Tasmania

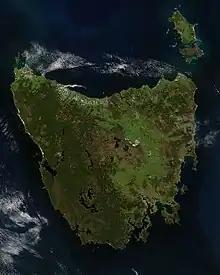
Tasmania from space

Tasmania (palawa kani: "Lutruwita") is an island state of Australia. It is located to the south of the Australian mainland, and is separated from it by the Bass Strait. The state encompasses the main island of Tasmania, the 26th-largest island in the world, and the surrounding 1000 islands. It is Australia's smallest and least populous state, with 573,479 residents . The state capital and largest city is Hobart, with around 40% of the population living in the Greater Hobart area. Tasmania is the most decentralised state in Australia, with the lowest proportion of its residents living within its capital city.